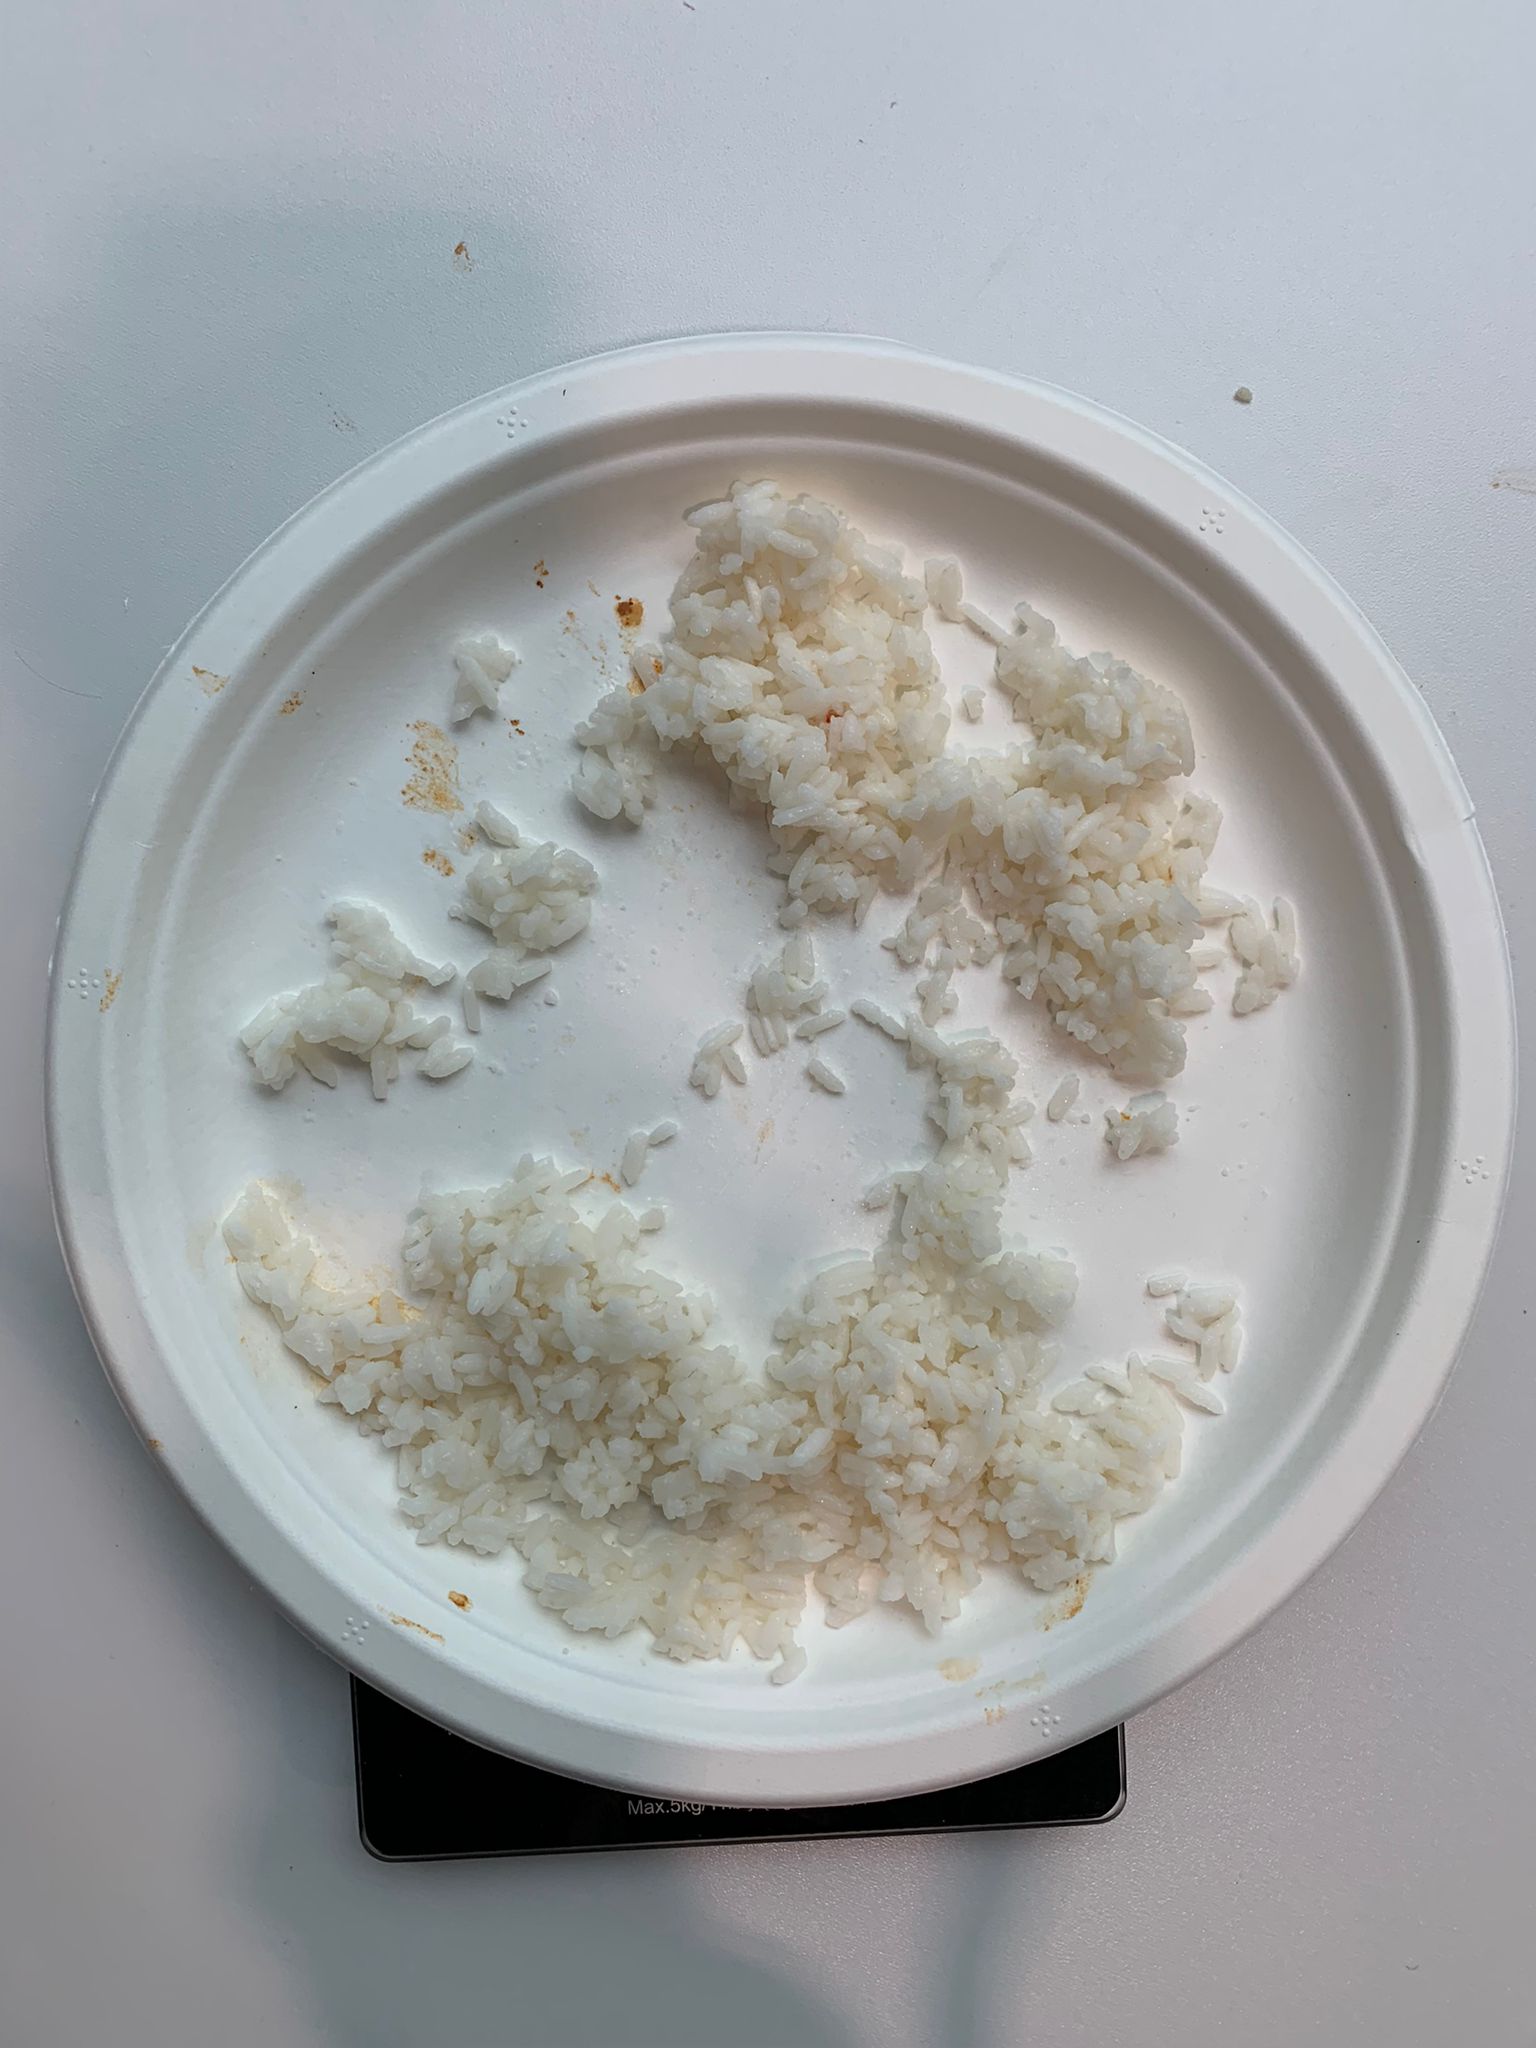
Ingredients: rice